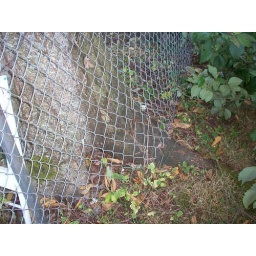
Neighbors tree pushing against fence